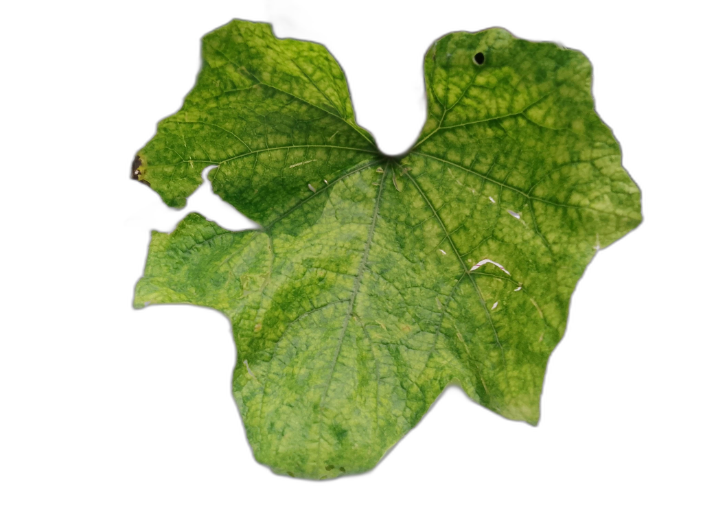
Crop: Zucchini
Label: Downy_Mildew